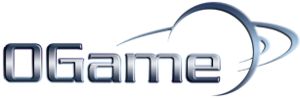
OGame est un jeu vidéo de stratégie en temps réel massivement multijoueur par navigateur de réflexion et de stratégie spatiale. OGame est produit et géré par Gameforge AG. Il se présente comme un jeu en ligne.